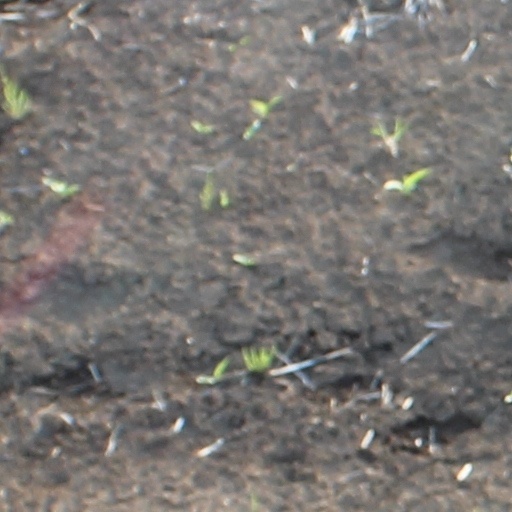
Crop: wheat